The Orphan Killer

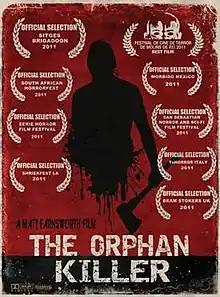

The Orphan Killer is a 2011 independent horror film written and directed by Matt Farnsworth. It was produced by Farnsworth and Full Fathom 5. Farnsworth has stated that he has plans for sequels and a web series.